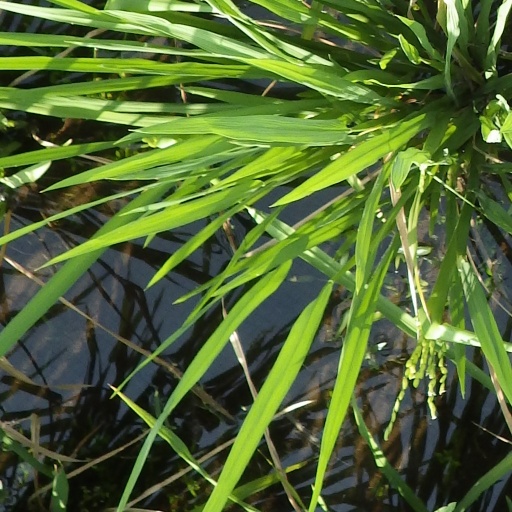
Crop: rice